Handel flute sonatas

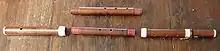
Traverso (baroque flute) by Boaz Berney, after an original by Thomas Lot, Paris, ca. 1740

It is impossible to say how many flute sonatas were composed by George Frideric Handel, but the correct number is somewhere between none and eight. There are many reasons for the confusion: some of the sonatas were originally written for other instruments, some have uncertain authenticity, some contain borrowings from other Handel works, and some were published (in an altered form) without Handel's knowledge. At least six of the sonatas are known to contain music written by Handel, although he may not have intended some of them to have been played by the flute.